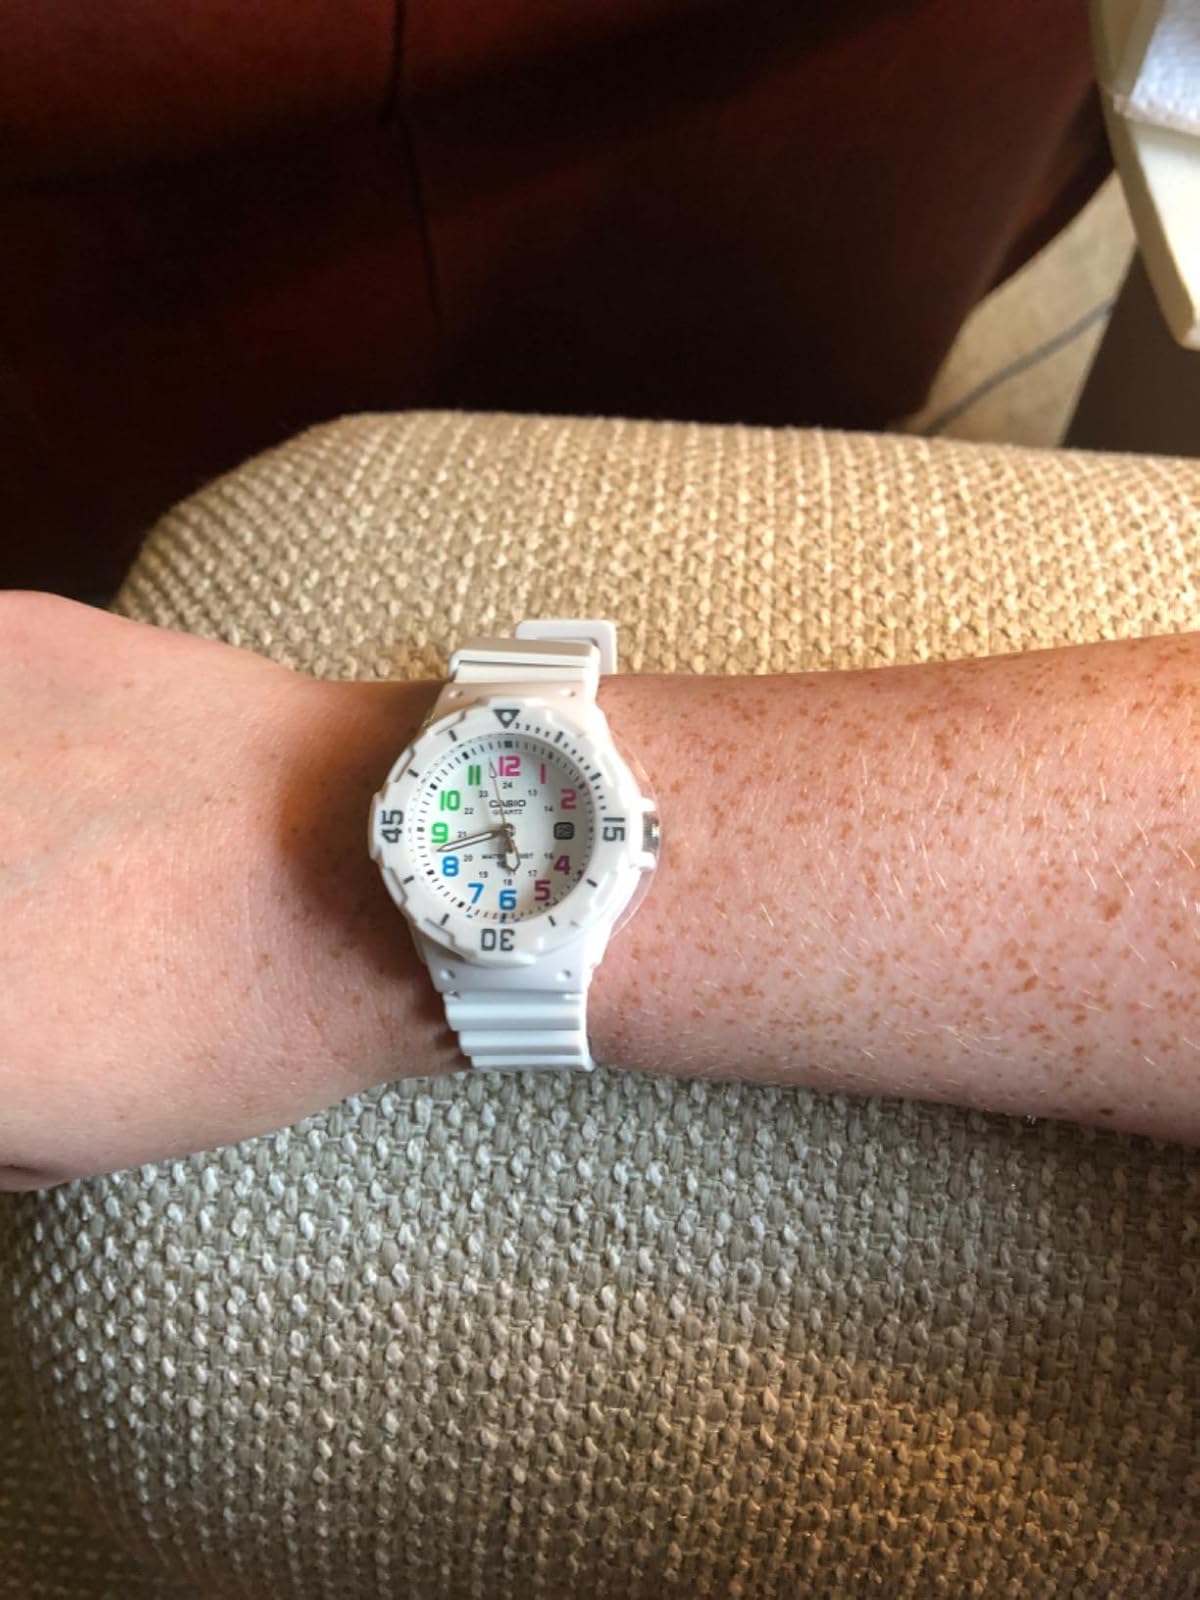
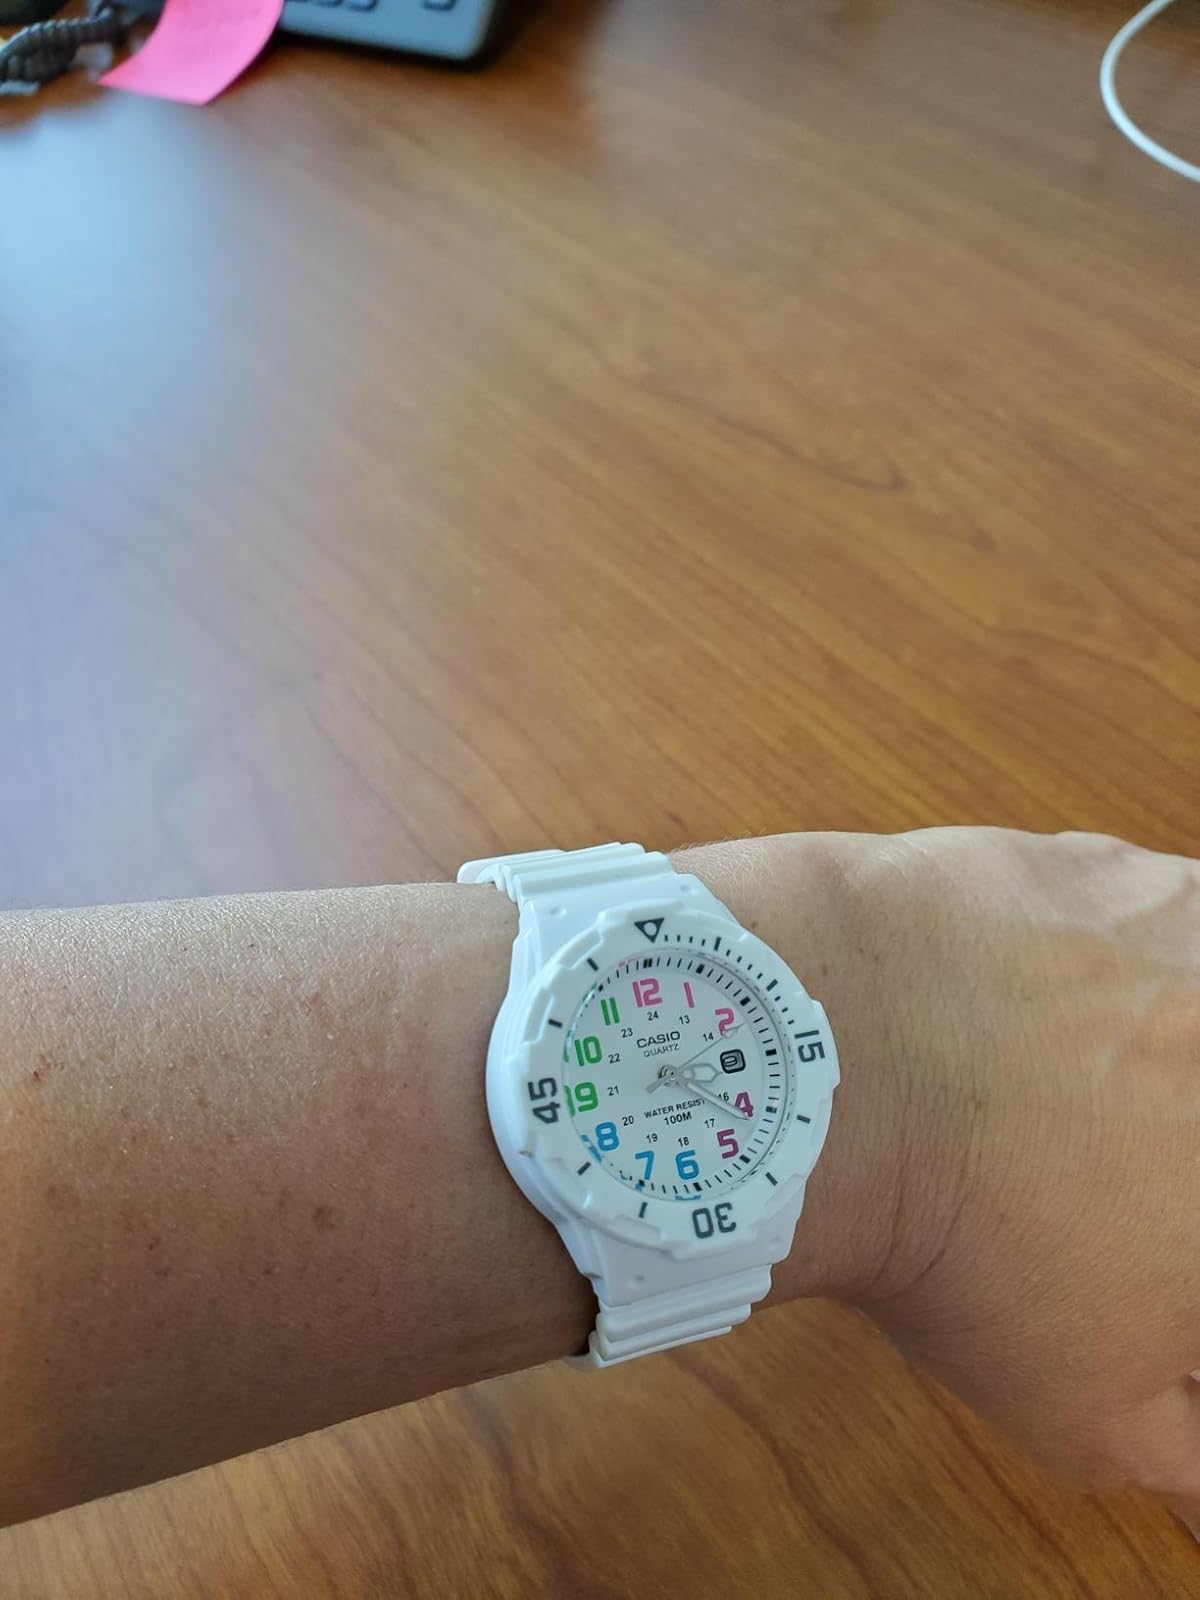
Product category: accessories_watch
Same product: yes